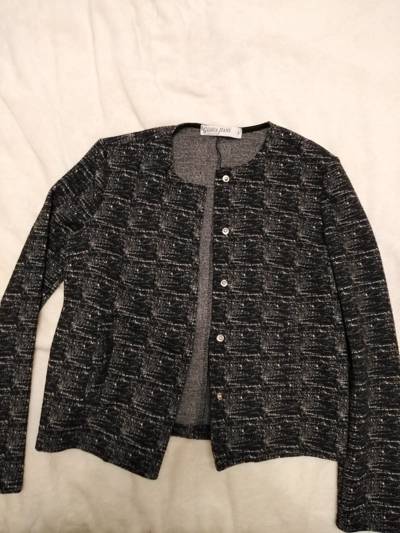
Waste category: clothes